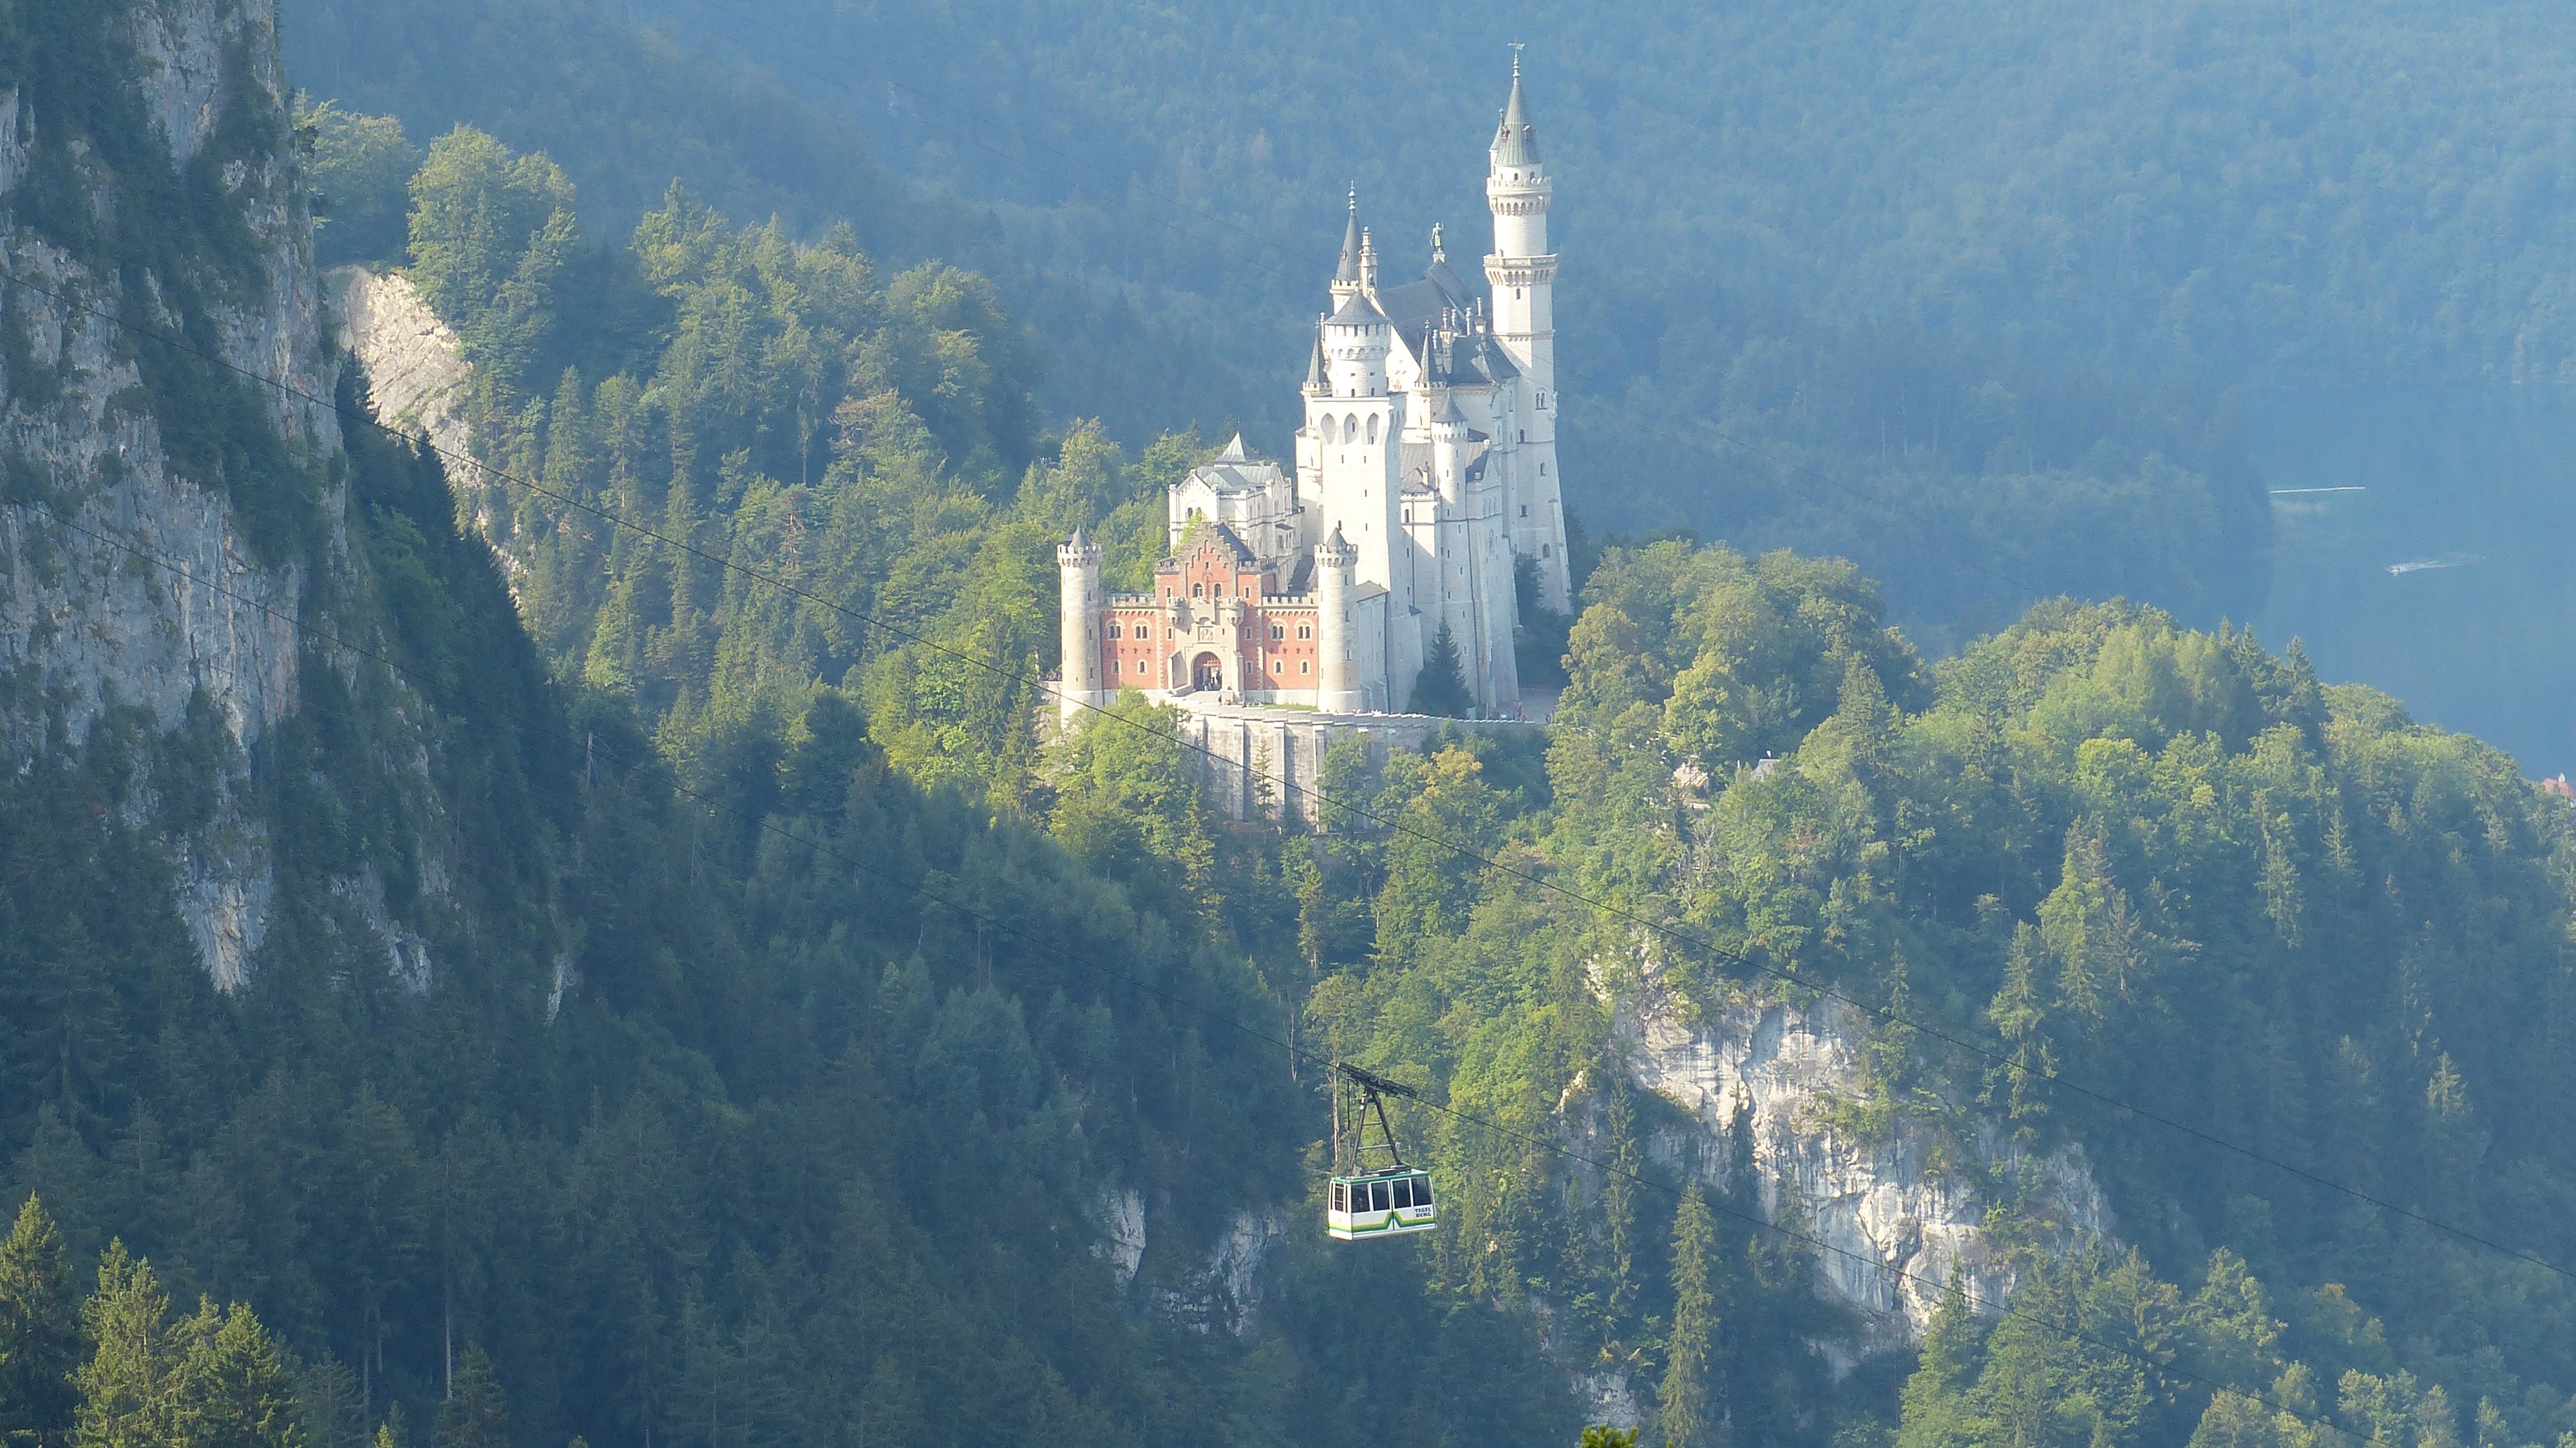
mountain, mountain range, cliff, reflection, park, landmark, fjord, terrain, mountains, alps, landform, aerial photography, fairy castle, neuschwanstein castle, atmospheric phenomenon, mountainous landforms, allgau